The Cure (2014 film)

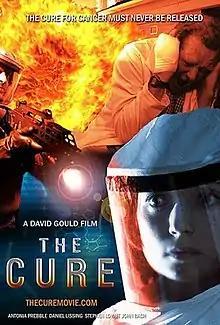
Theatrical release poster

The Cure is a 2014 thriller starring Antonia Prebble and Daniel Lissing about a research scientist who discovers the company she works for has developed a cure for cancer. It was written, directed and produced by David Gould.